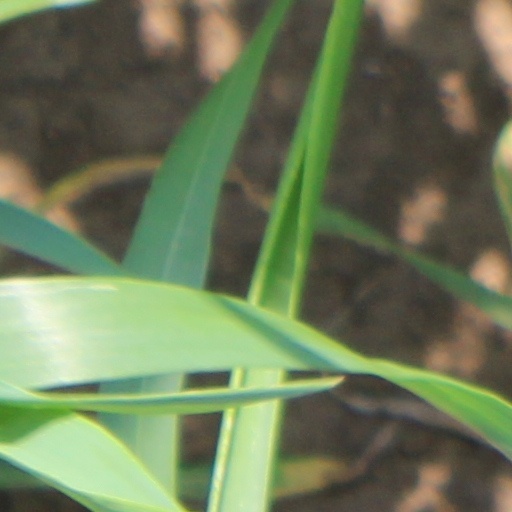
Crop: wheat